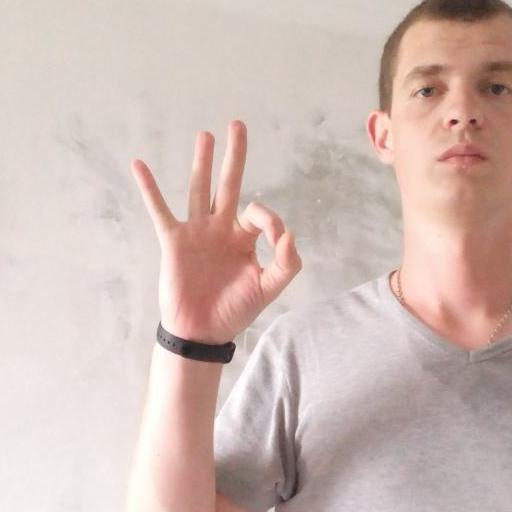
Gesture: ok